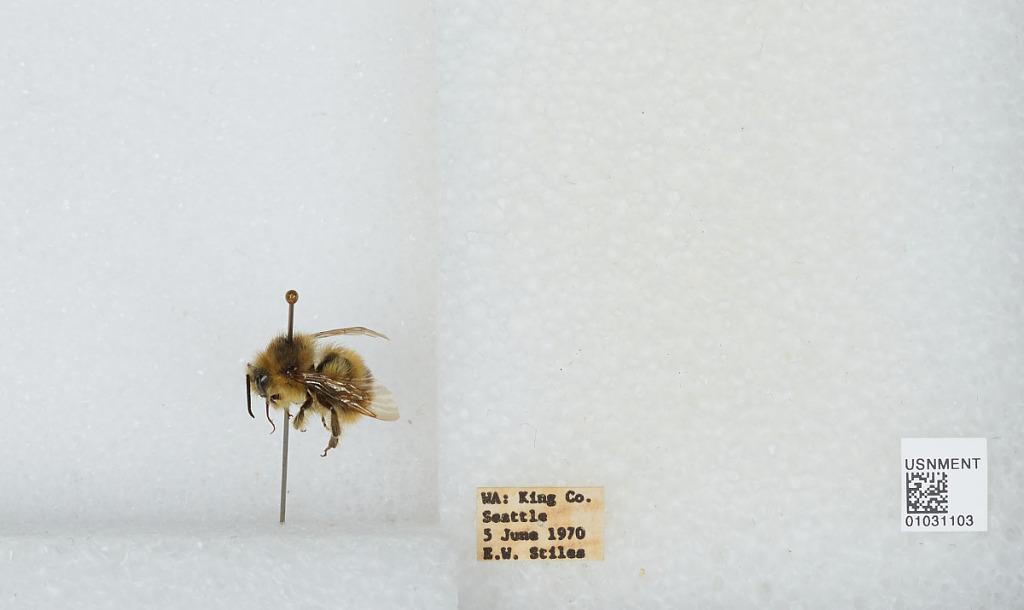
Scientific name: Bombus (Pyrobombus) mixtus Cresson
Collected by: E. Stiles
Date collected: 1970-6-5
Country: United States
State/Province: Washington
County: King
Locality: Seattle
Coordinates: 47.6097, -122.333